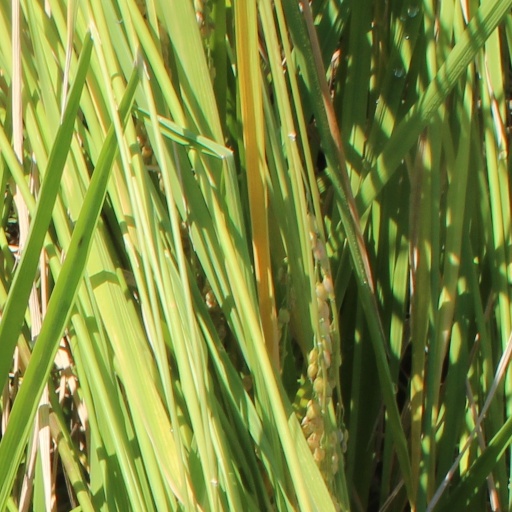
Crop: rice